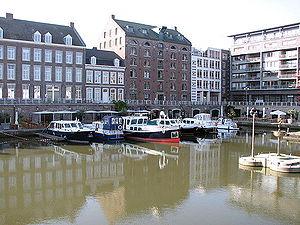
Le Boschstraatkwartier est un quartier de Maastricht situé dans l’arrondissement de Maastricht-Centre.